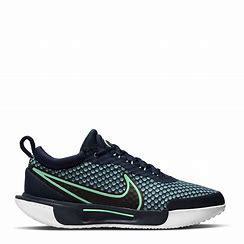
Brand: Nike
Model: Court Zoom Pro